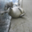
Label: seal